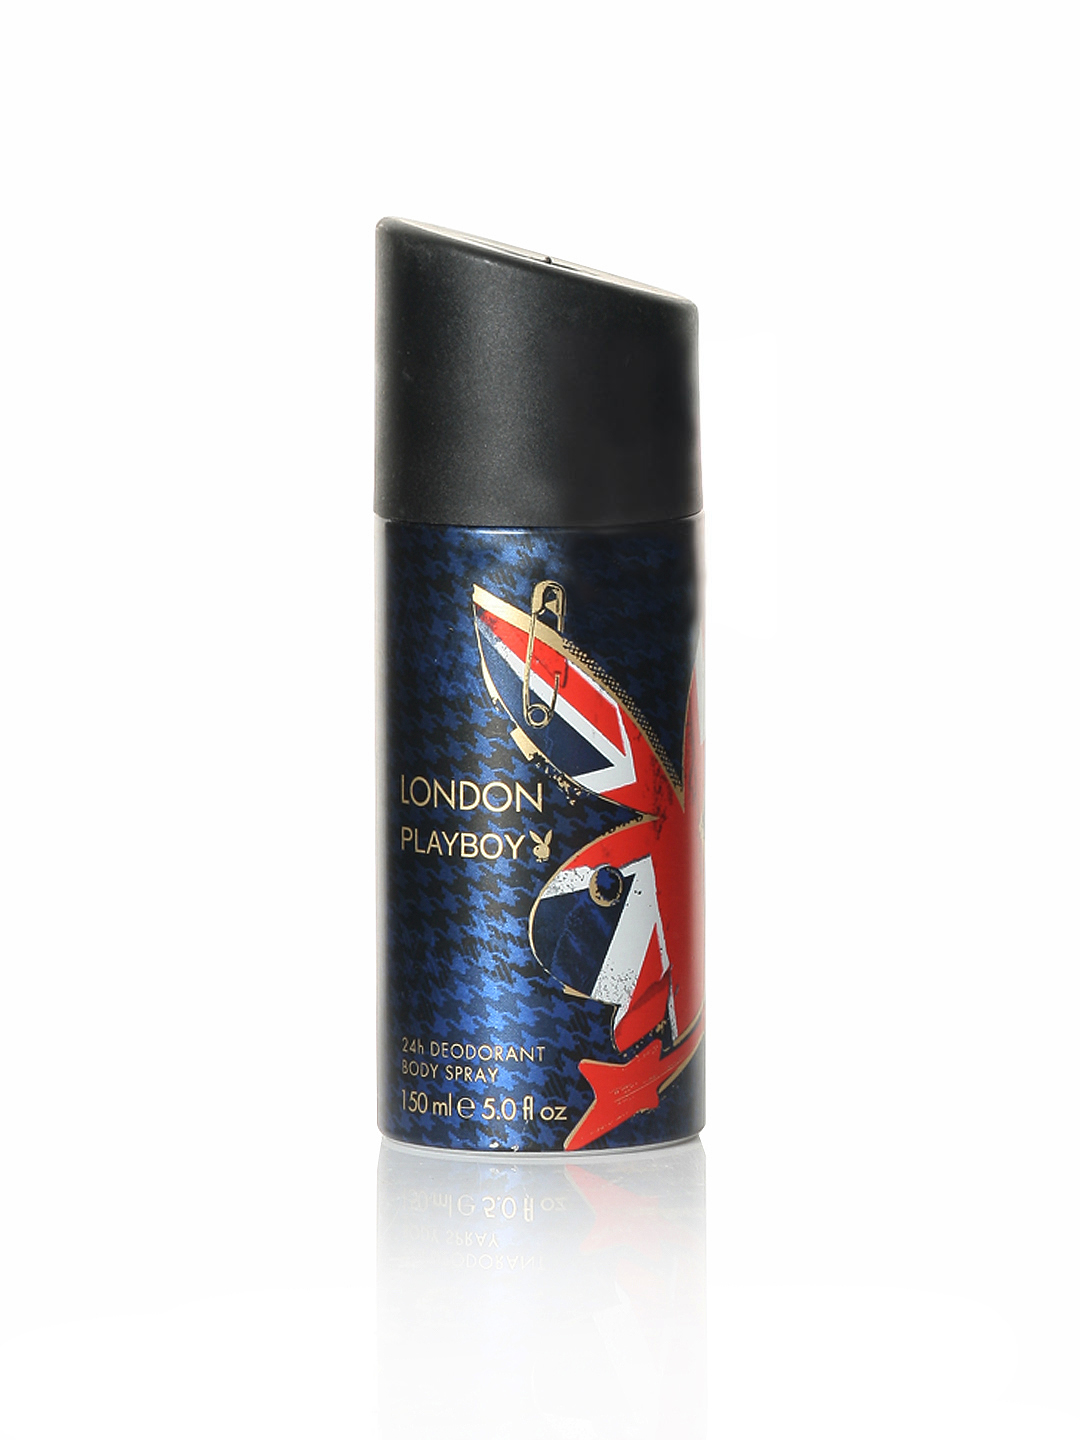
Playboy Men London Deo
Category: Personal Care / Fragrance / Deodorant
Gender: Men
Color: Blue
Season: Spring 2017
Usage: Casual